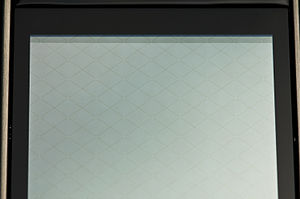
Berøringsfølsom skærm / Teknologier / Kapacitiv
En mobiltelefons kapacitive berøringsfølsom skærmpanel.
En berøringsfølsom skærm, er en skærm, hvor man ved hjælp af en finger eller et pegeredskab kan navigere på enheden.